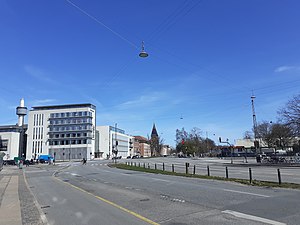
Vibenshus Runddel
Vibenshus Runddel set fra sydvest. Kontorbygningen Vibenshuset ses til venstre.
Vibenshus Runddel er et vejkryds på Østerbro i København, hvor Jagtvej, Lyngbyvej og Nørre Allé møder hinanden. Runddelen ligger lige ud for det nordvestlige hjørne af Fælledparken. Oprindeligt mødtes også Øster Allé i dette kryds, der blev anlagt som en runddel midt i 1770'erne.